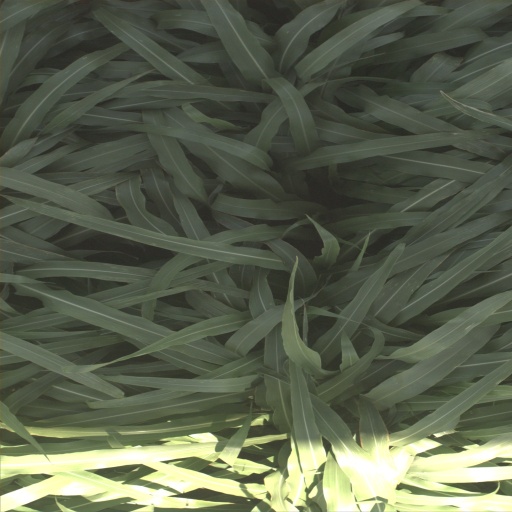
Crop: sorghum